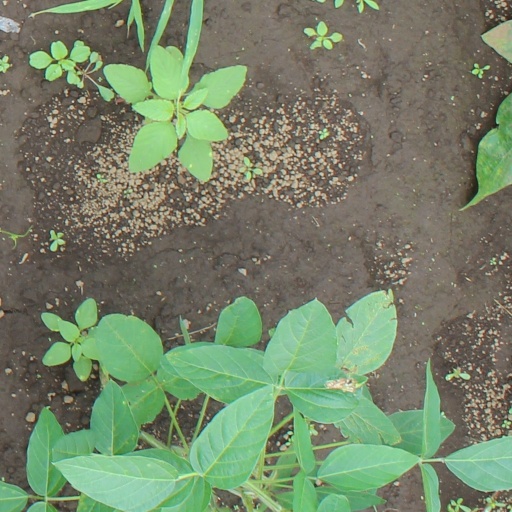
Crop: soybean